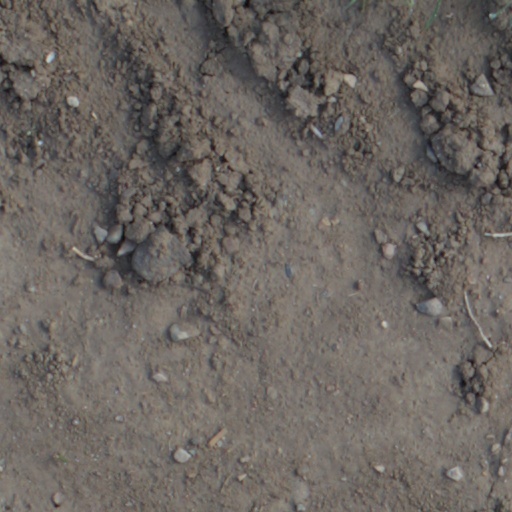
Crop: wheat